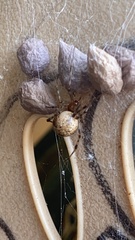
Species: Parasteatoda_tepidariorum